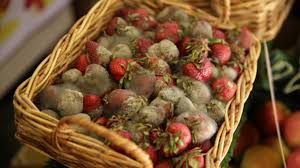
Label: trash